Holiday stamp

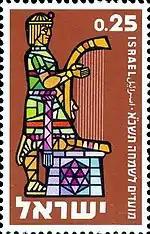
1960 Israeli festival stamp

Israel has issued its "festival" series of stamps every year to commemorate the Jewish New Year, Rosh Hashanah. In 1948, Israel's first festival stamps were designed by Otte Wallish and depicted LMLK seals stamped onto jars from the time of King Hezekiah (circa 700 BCE). The Rosh Hashanah stamps often display secular and patriotic motifs, such as bread, wine, olives, soldiers, kibbutzniks, Israeli dancing and the national library (1992). Fittingly, many series feature religious motifs, such as curtains for synagogue arks (1999), Hebrew Bible stories (1994), ushpizin of Sukkot (1997), Jewish lifecycle events (1995), and the orders the Mishnah (2006), with Nezikin pictured here.